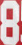
Number: 8